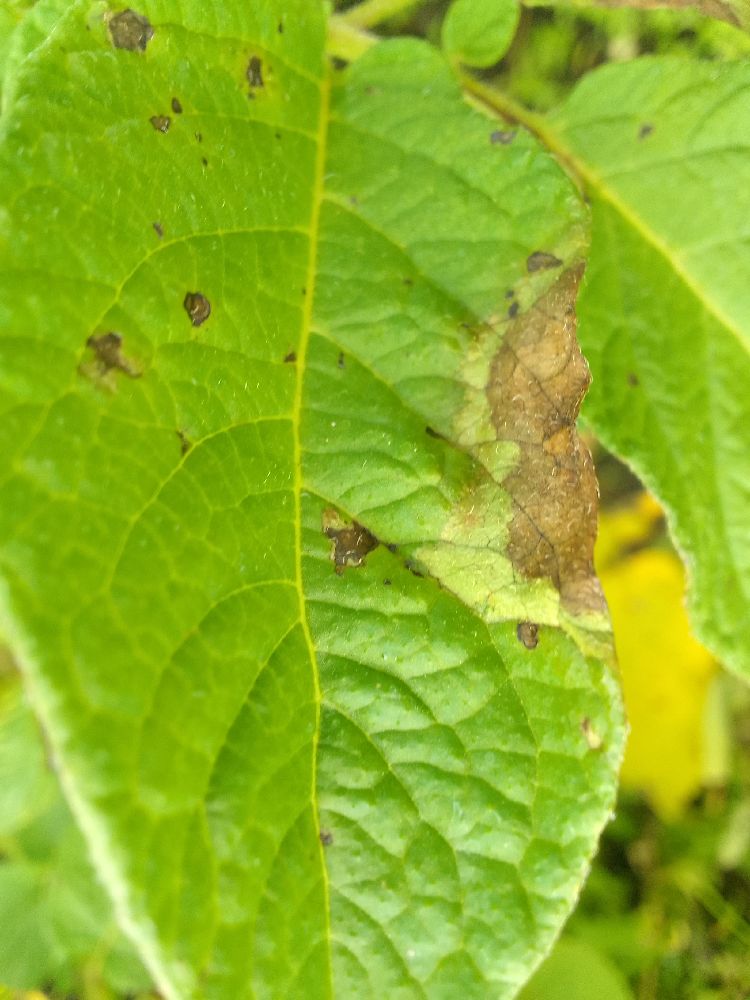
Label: Late blight